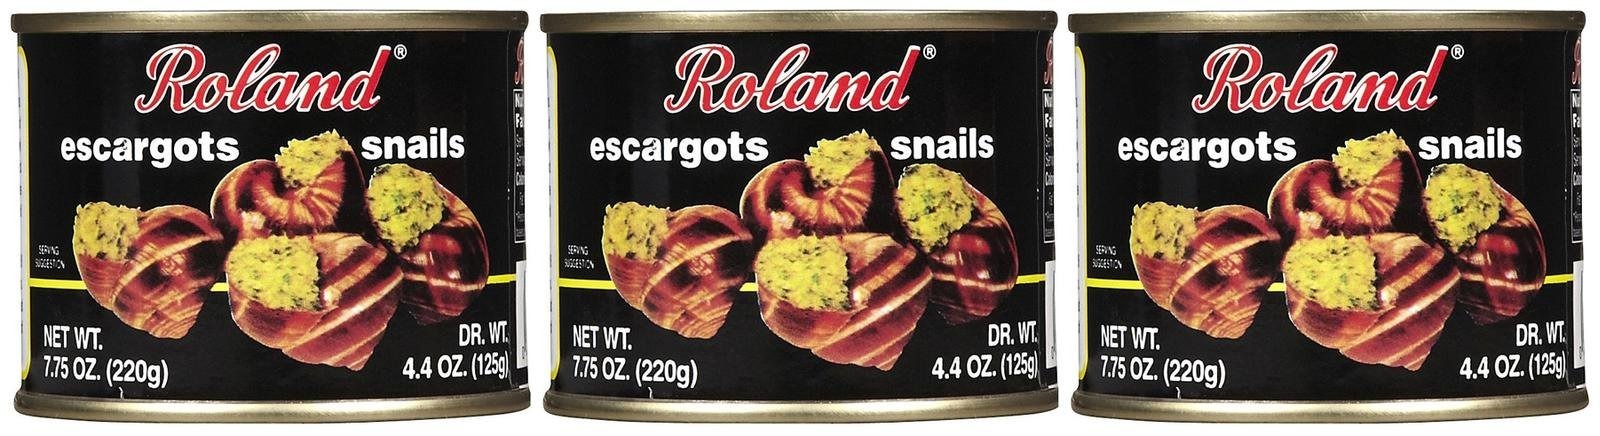
Item Name: Roland Very Large Snails, 7.75 oz, 3 pk
Bullet Point 1: Roland Very Large Snails, 7.75 oz
Bullet Point 2: 2 Dozen Per Can
Bullet Point 3: (3) Pack
Product Description: Roland Very Large Snails, 7.75 oz, (3) Pack
Value: 3.0
Unit: Count

Price: 5.78